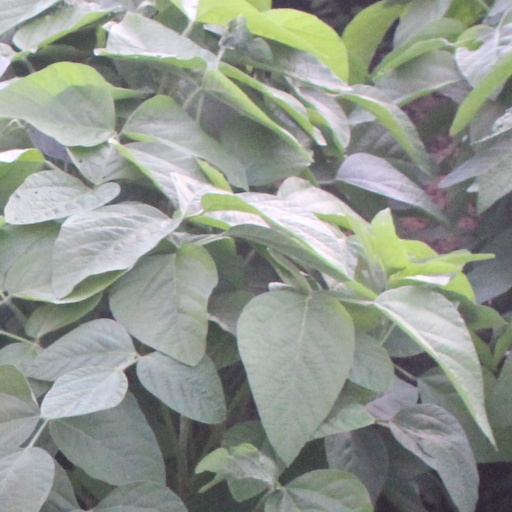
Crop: soybean